Morihiro Hosokawa

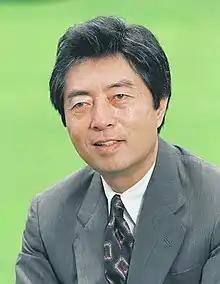
Official portrait, 1993

is a Japanese politician who served as prime minister of Japan from 1993 to 1994. He led an eight-party coalition government which was the first Japanese government not headed by a Liberal Democratic Party (LDP) premier since 1955.